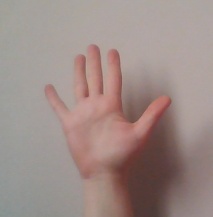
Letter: sheen